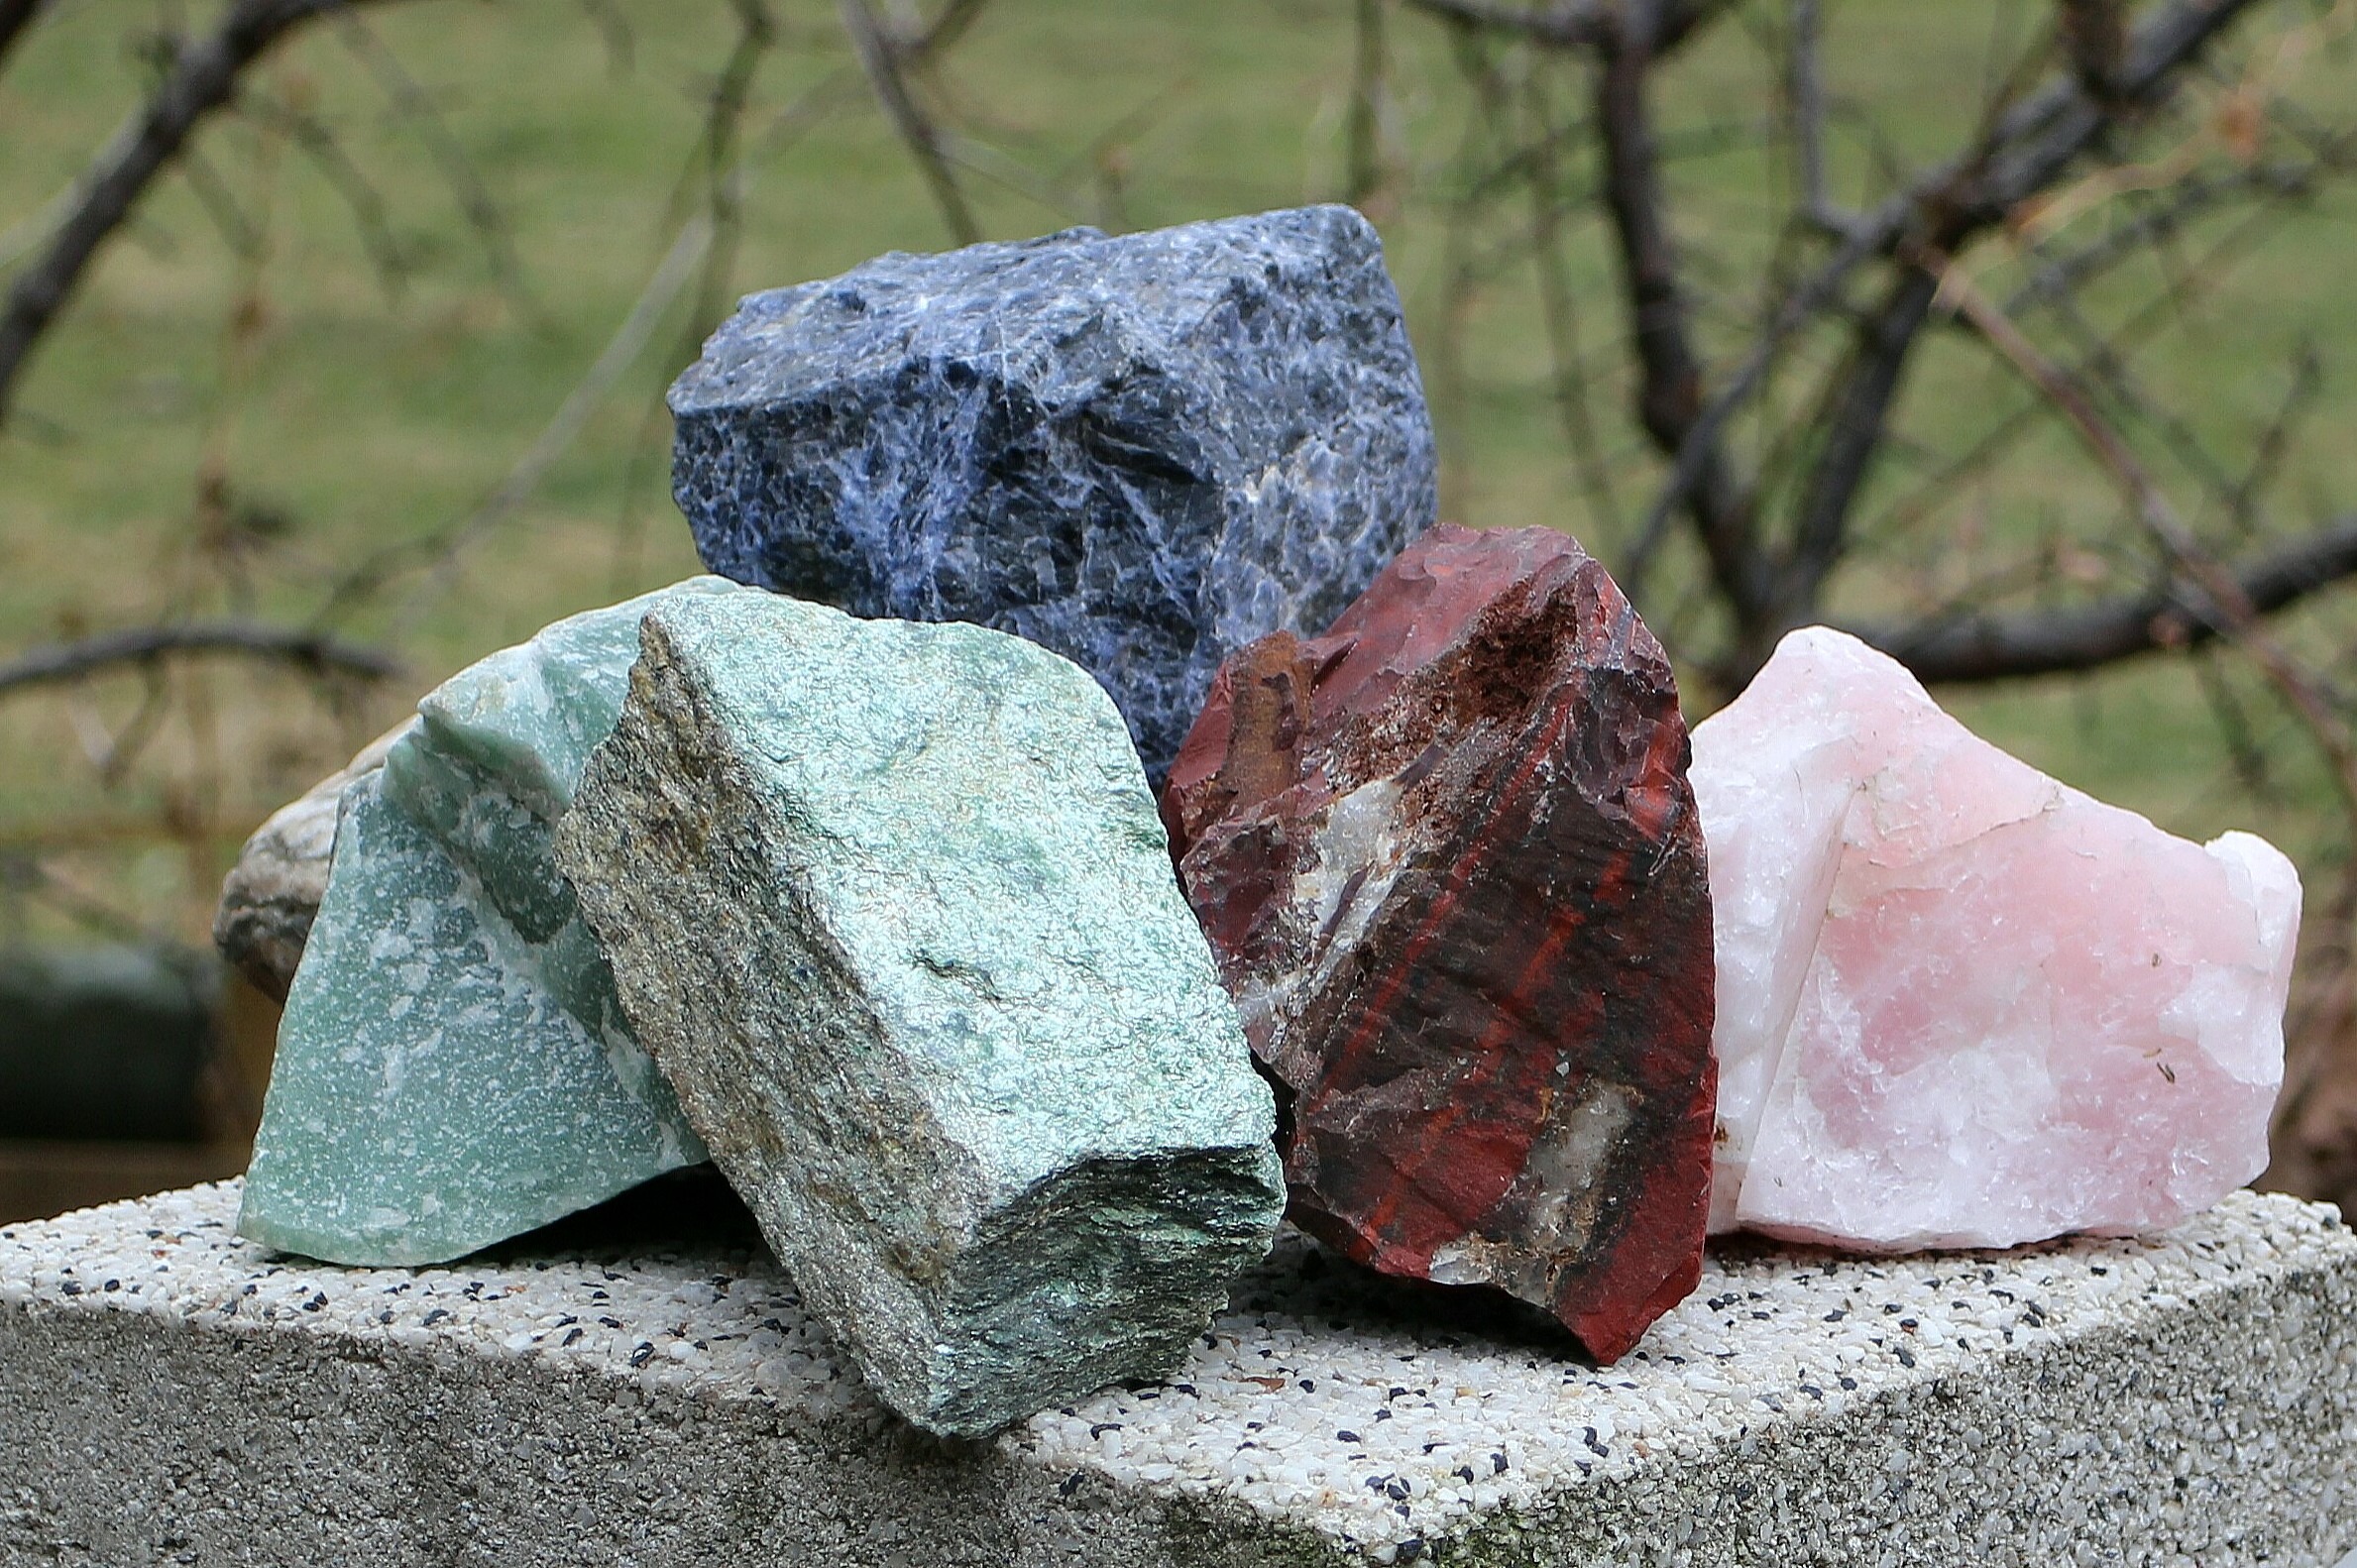
rock, stone, material, stones, geology, boulder, gem, minerals, mineral, semi precious stone